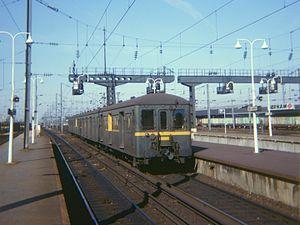
Une rame ""Standard"" à Pont-Cardinet le 18 septembre 1976."
La ligne de Saint-Cloud à Saint-Nom-la-Bretèche est une ligne de chemin de fer française à double voie d'une longueur de quinze kilomètres. Elle relie la gare de Saint-Cloud, dans le département des Hauts-de-Seine, à celle de Saint-Nom-la-Bretèche - Forêt de Marly dans le département voisin des Yvelines, en région Île-de-France. Située sur les hauteurs de la banlieue ouest de Paris, d'où elle domine la vallée de la Seine, la ligne possède un tracé sinueux et comporte une succession d'ouvrages d'art.
La ligne L du Transilien, plus souvent simplement dénommée ligne L, est une ligne de trains de banlieue qui dessert l'ouest de l'Île-de-France, avec plusieurs embranchements. Elle relie la gare de Paris-Saint-Lazare à celles de Versailles-Rive-Droite, Saint-Nom-la-Bretèche et Cergy-le-Haut.